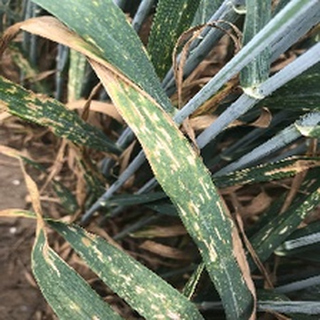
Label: wheat_yellow_rust